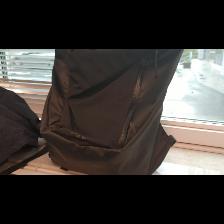
Label: NonHuman